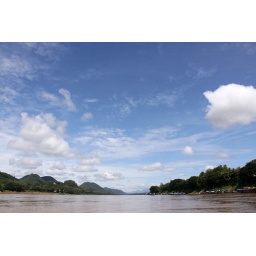
A view along the Mekong river as our boat prepared to dock in Luang Prabang.